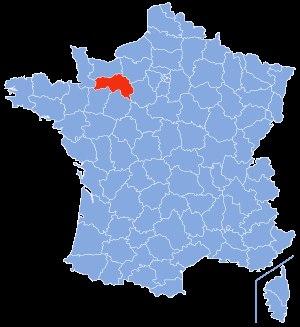
La liste des cavités naturelles les plus longues du département de l'Orne recense les cavités souterraines naturelles connues dont le développement est supérieur à cinquante mètres.